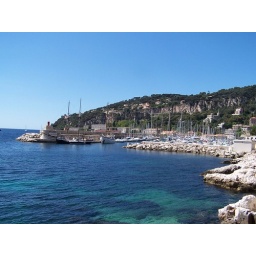
i still can't get over how amazingly blue and green this water was.